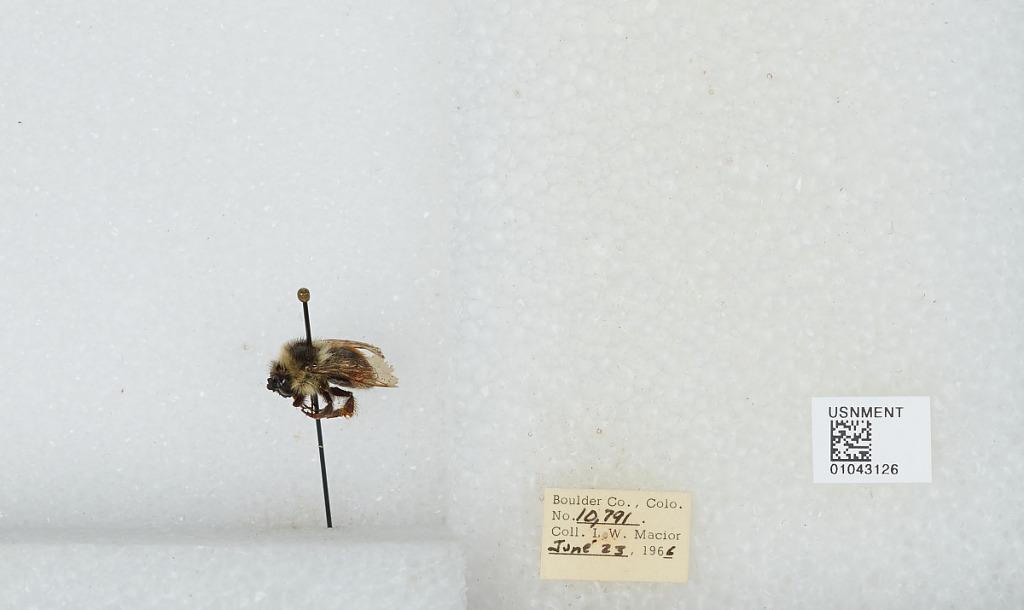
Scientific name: Bombus (Pyrobombus) bifarius Cresson
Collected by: L. Macior
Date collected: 1966-6-23
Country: United States
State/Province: Colorado
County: Boulder
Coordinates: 40.09, -105.36